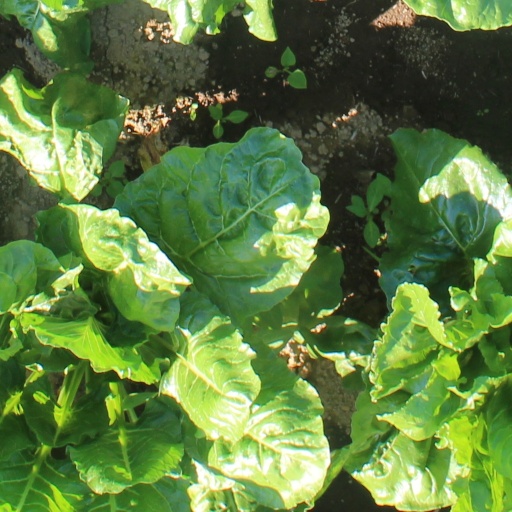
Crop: sugar beet